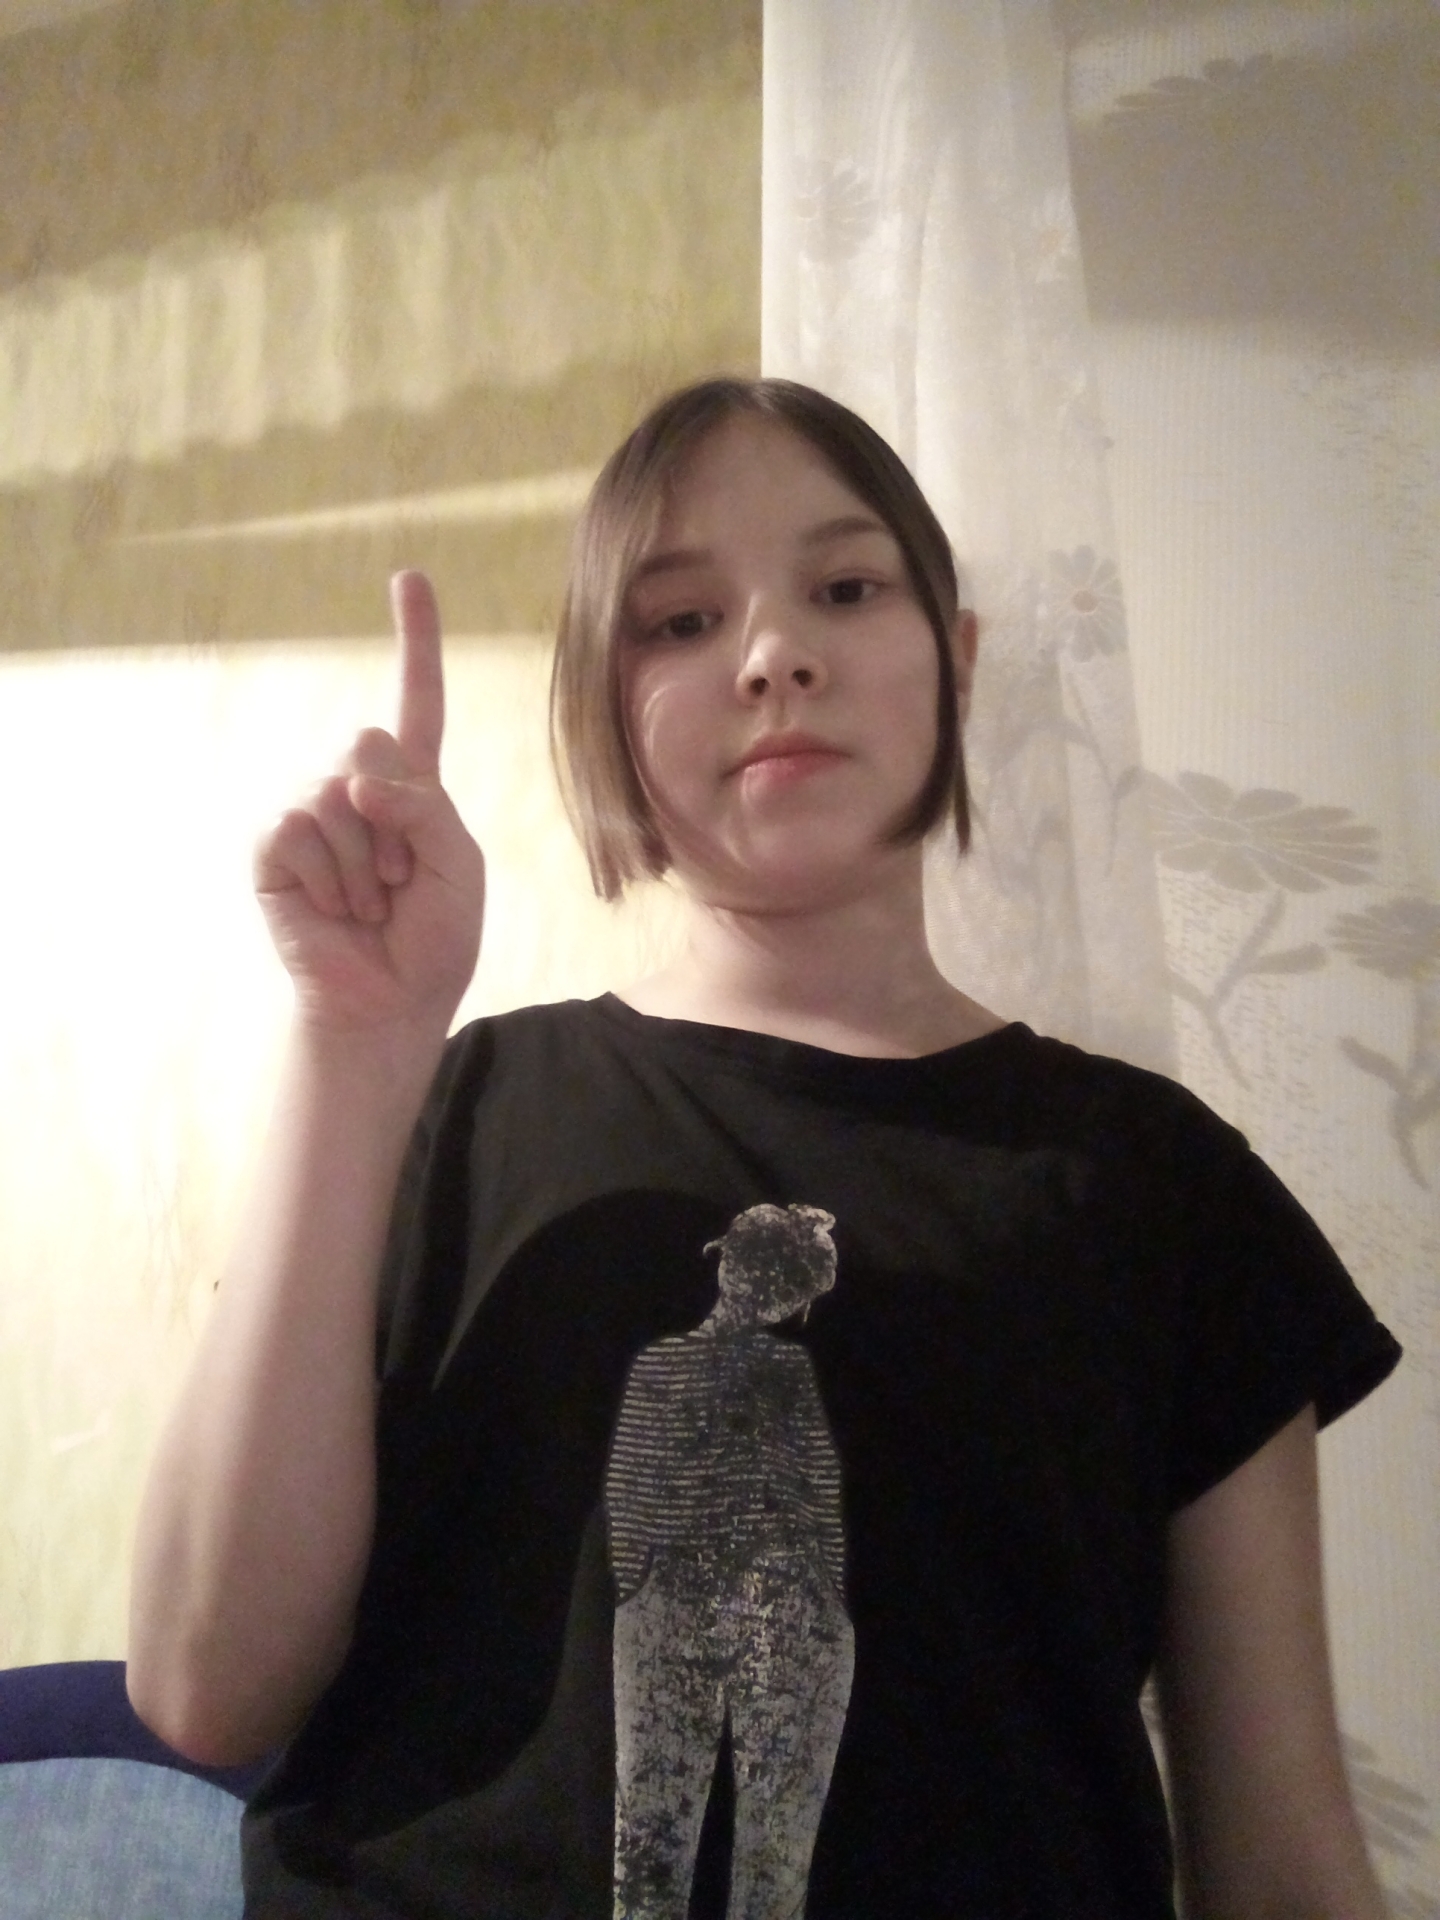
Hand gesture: one